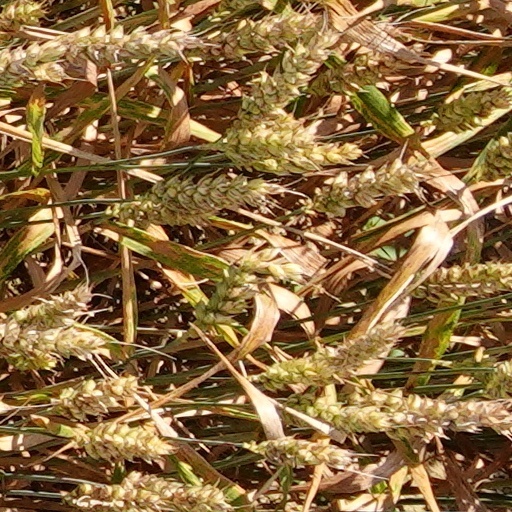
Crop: wheat